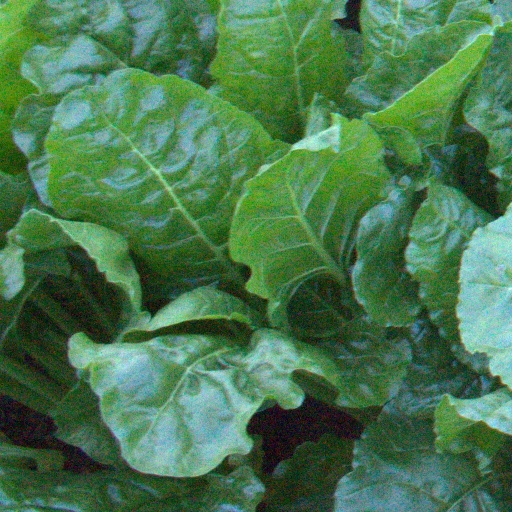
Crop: sugar beet